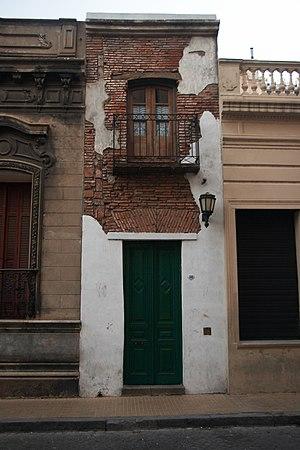
San Telmo est un des quartiers les plus anciens de la ville de Buenos Aires en Argentine.